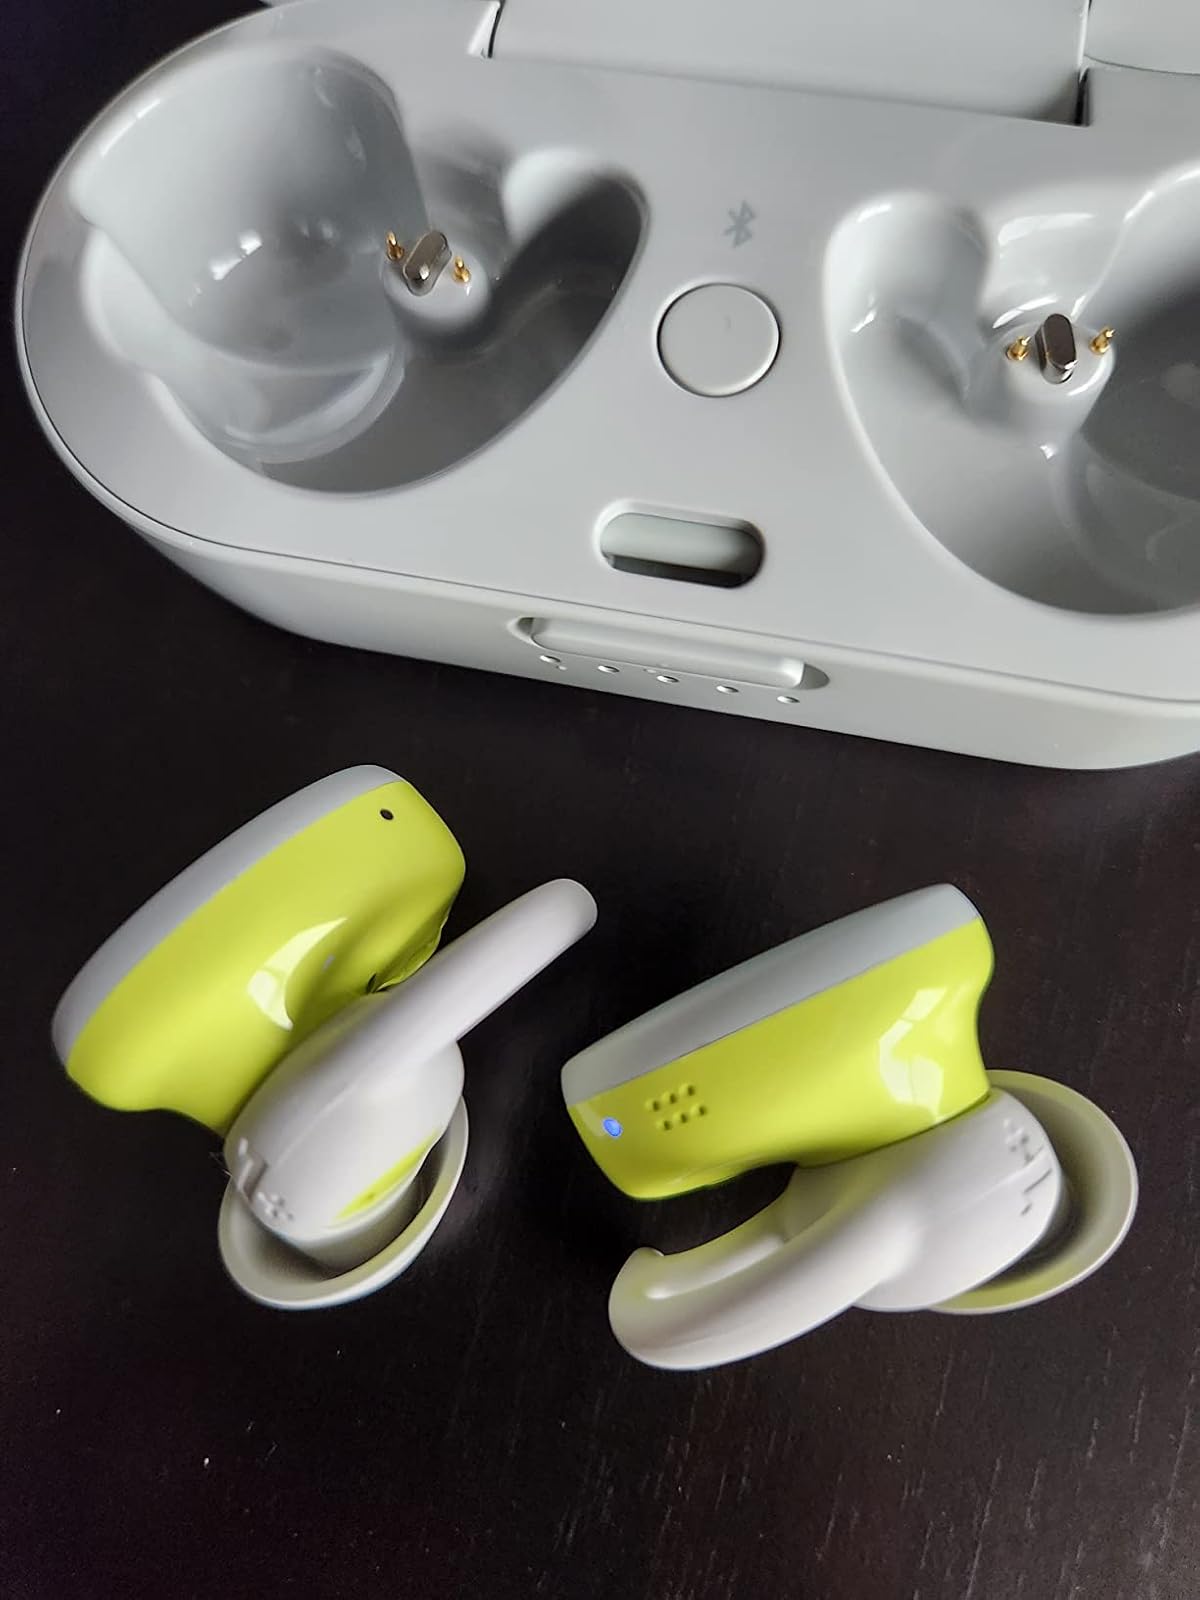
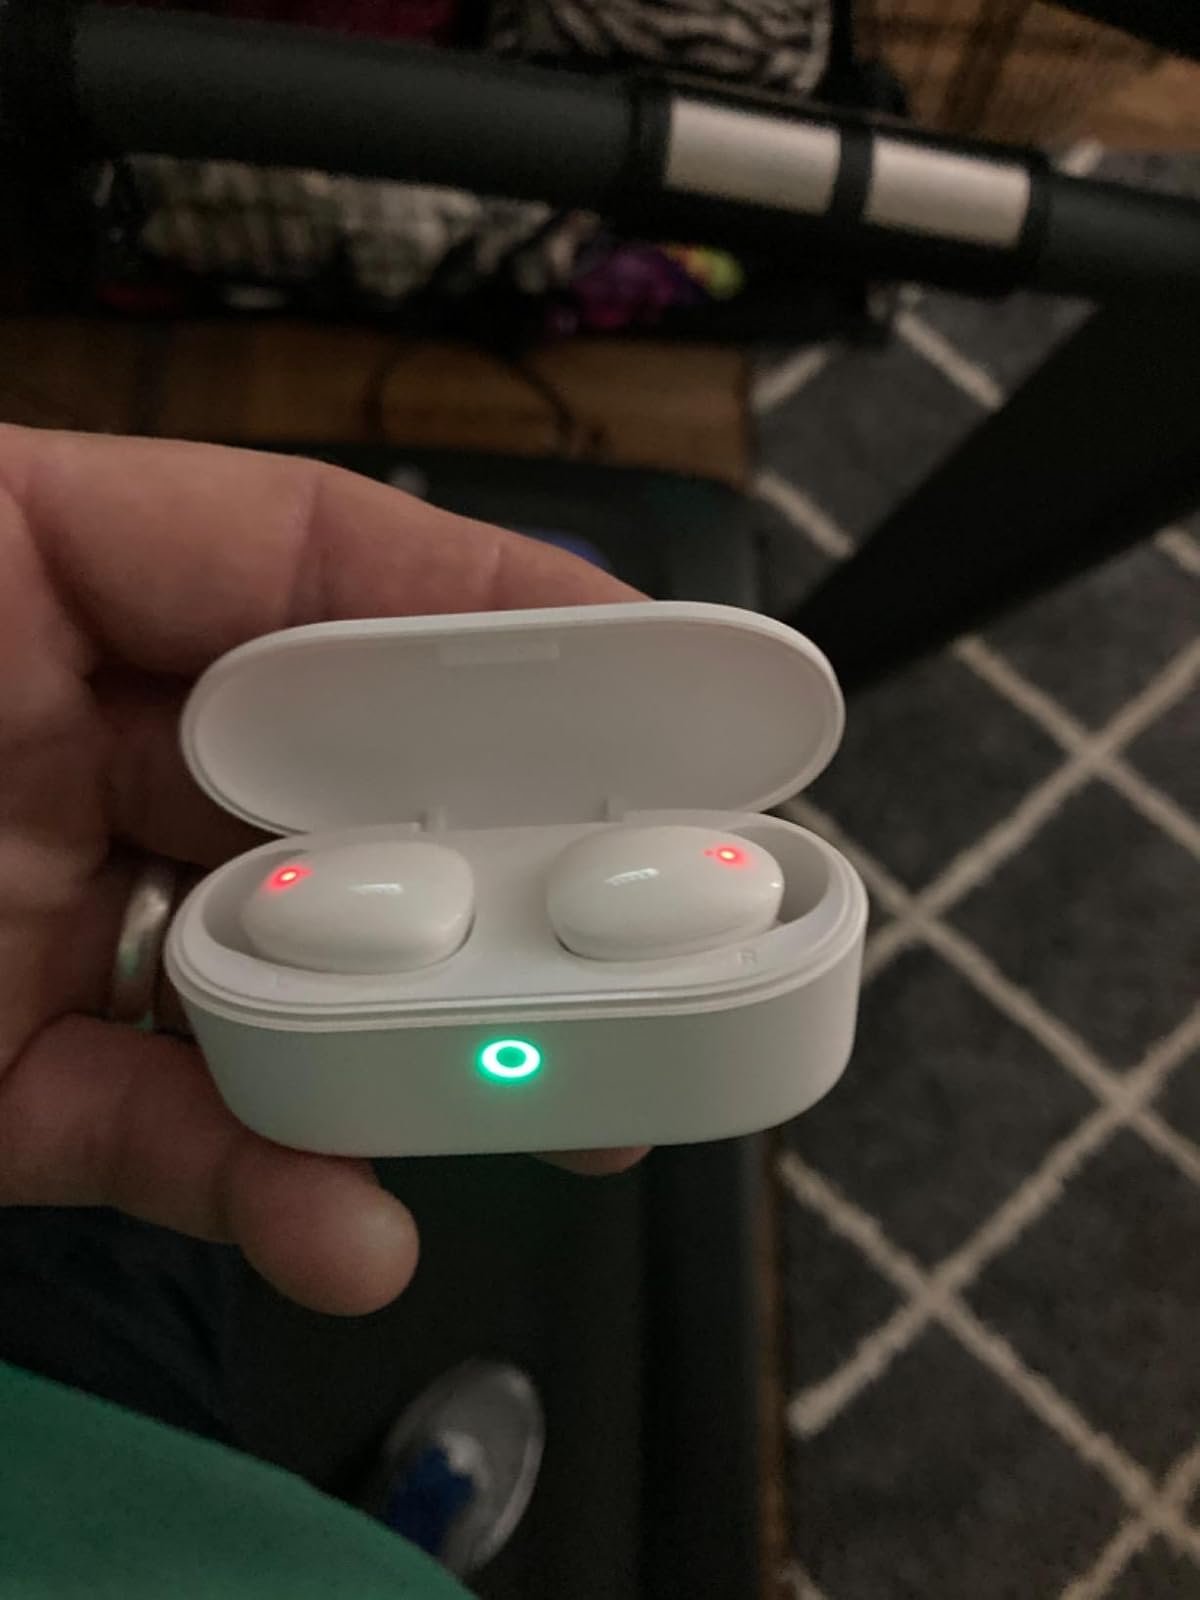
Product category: earbuds
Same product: no